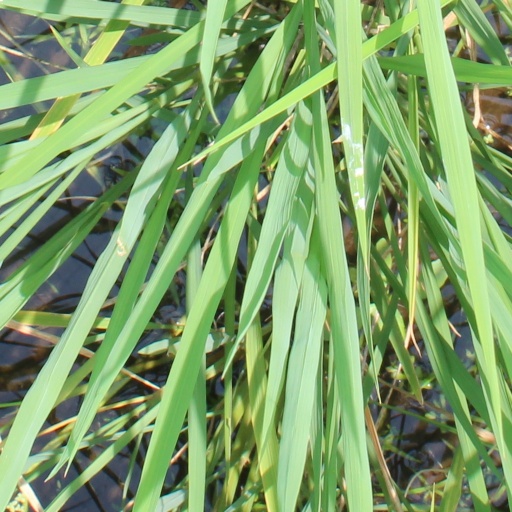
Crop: rice